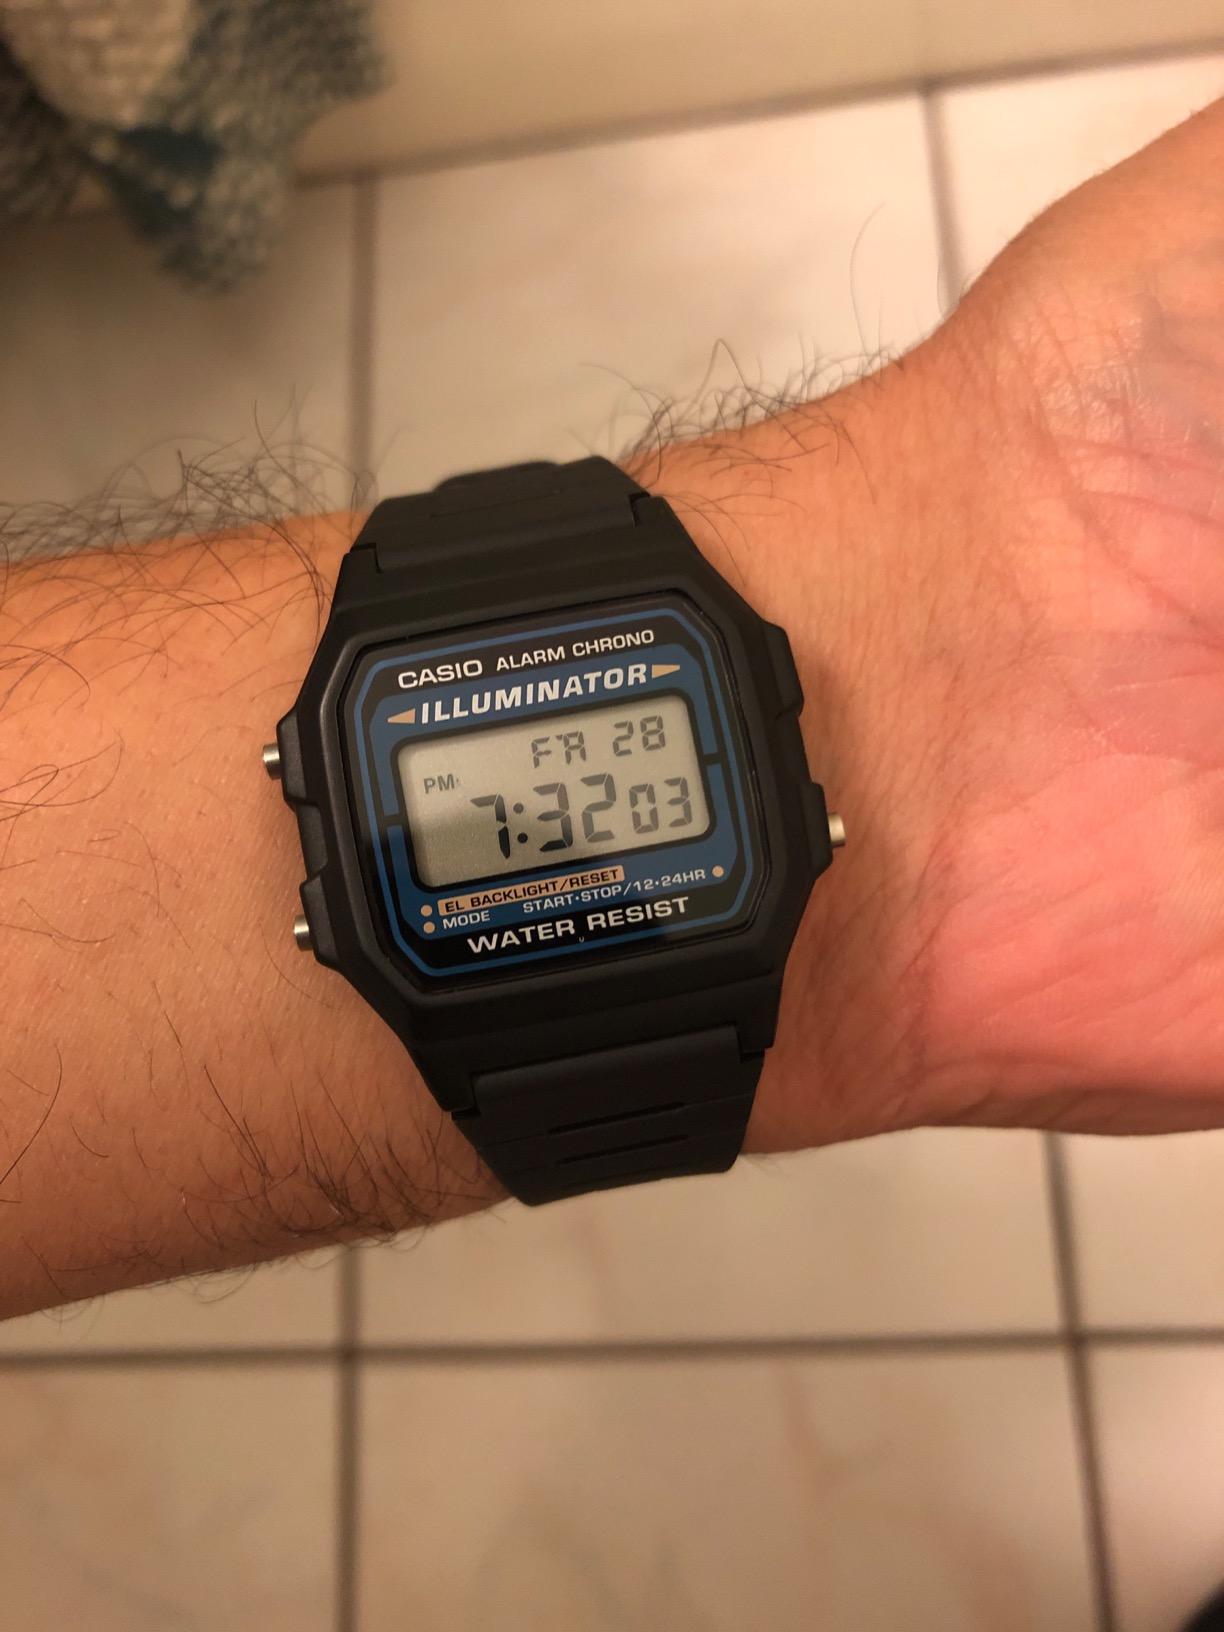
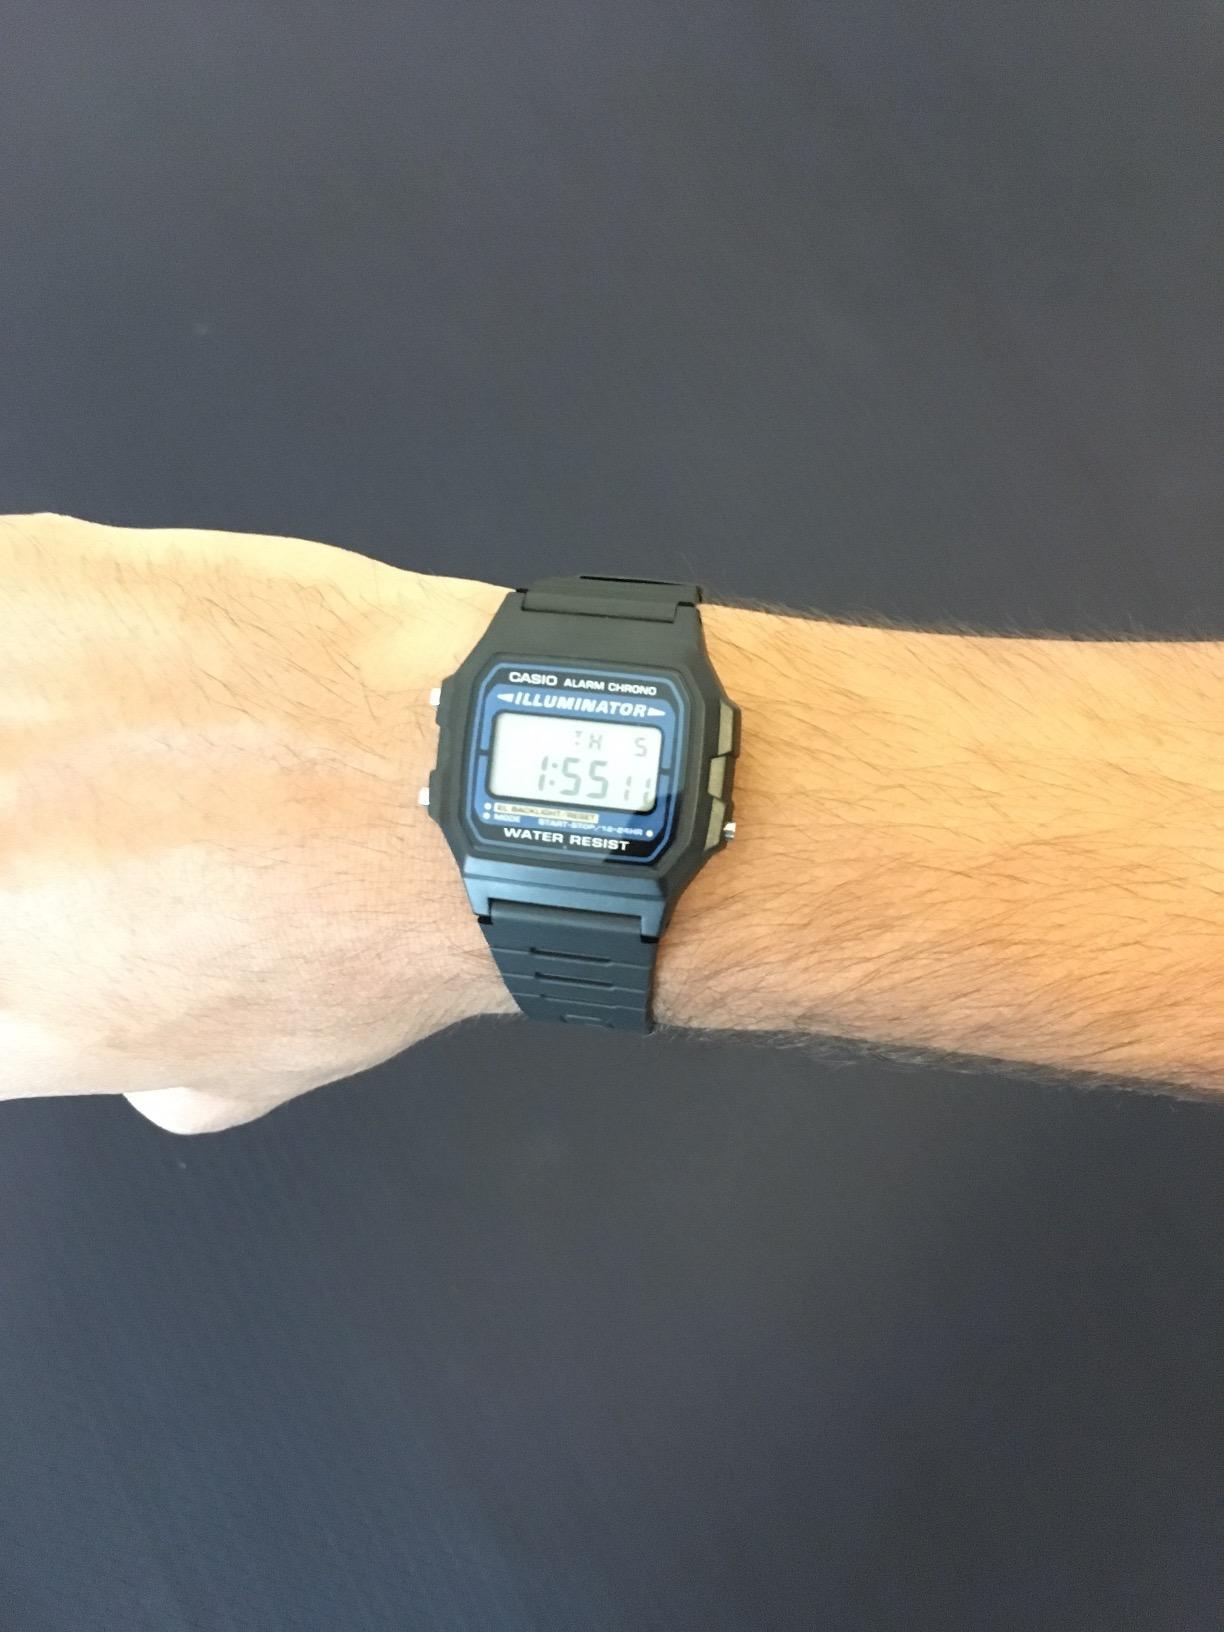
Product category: accessories_watch
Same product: yes